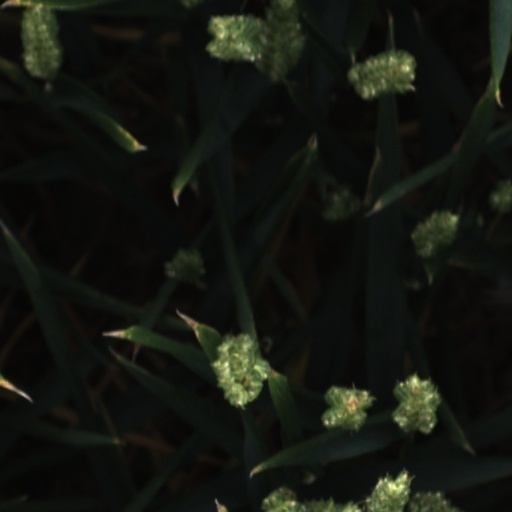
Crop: wheat